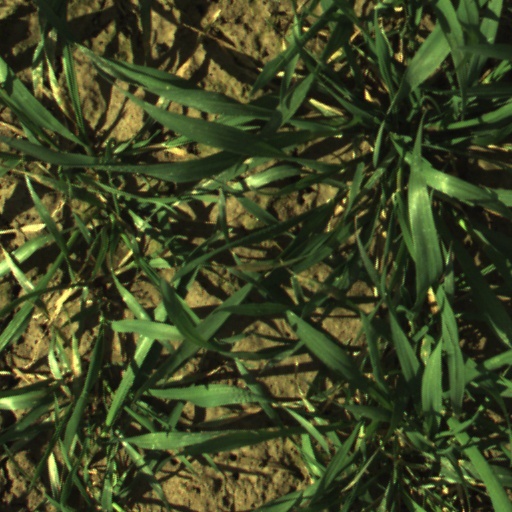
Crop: wheat